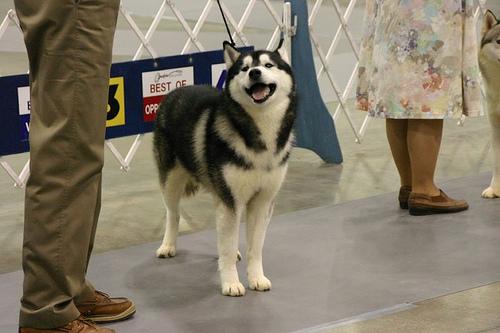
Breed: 232-n000083-Eskimo_dog